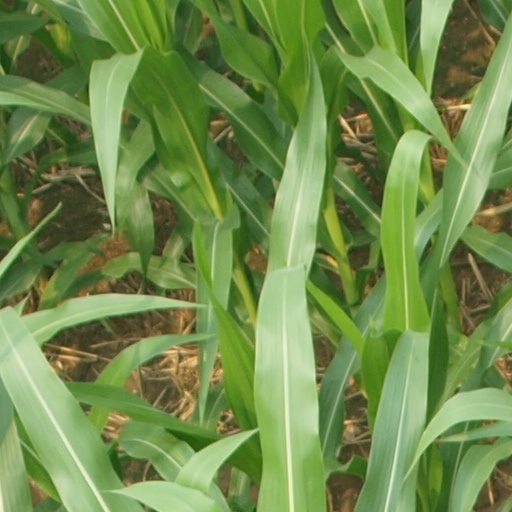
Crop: maize; corn